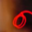
Label: worm